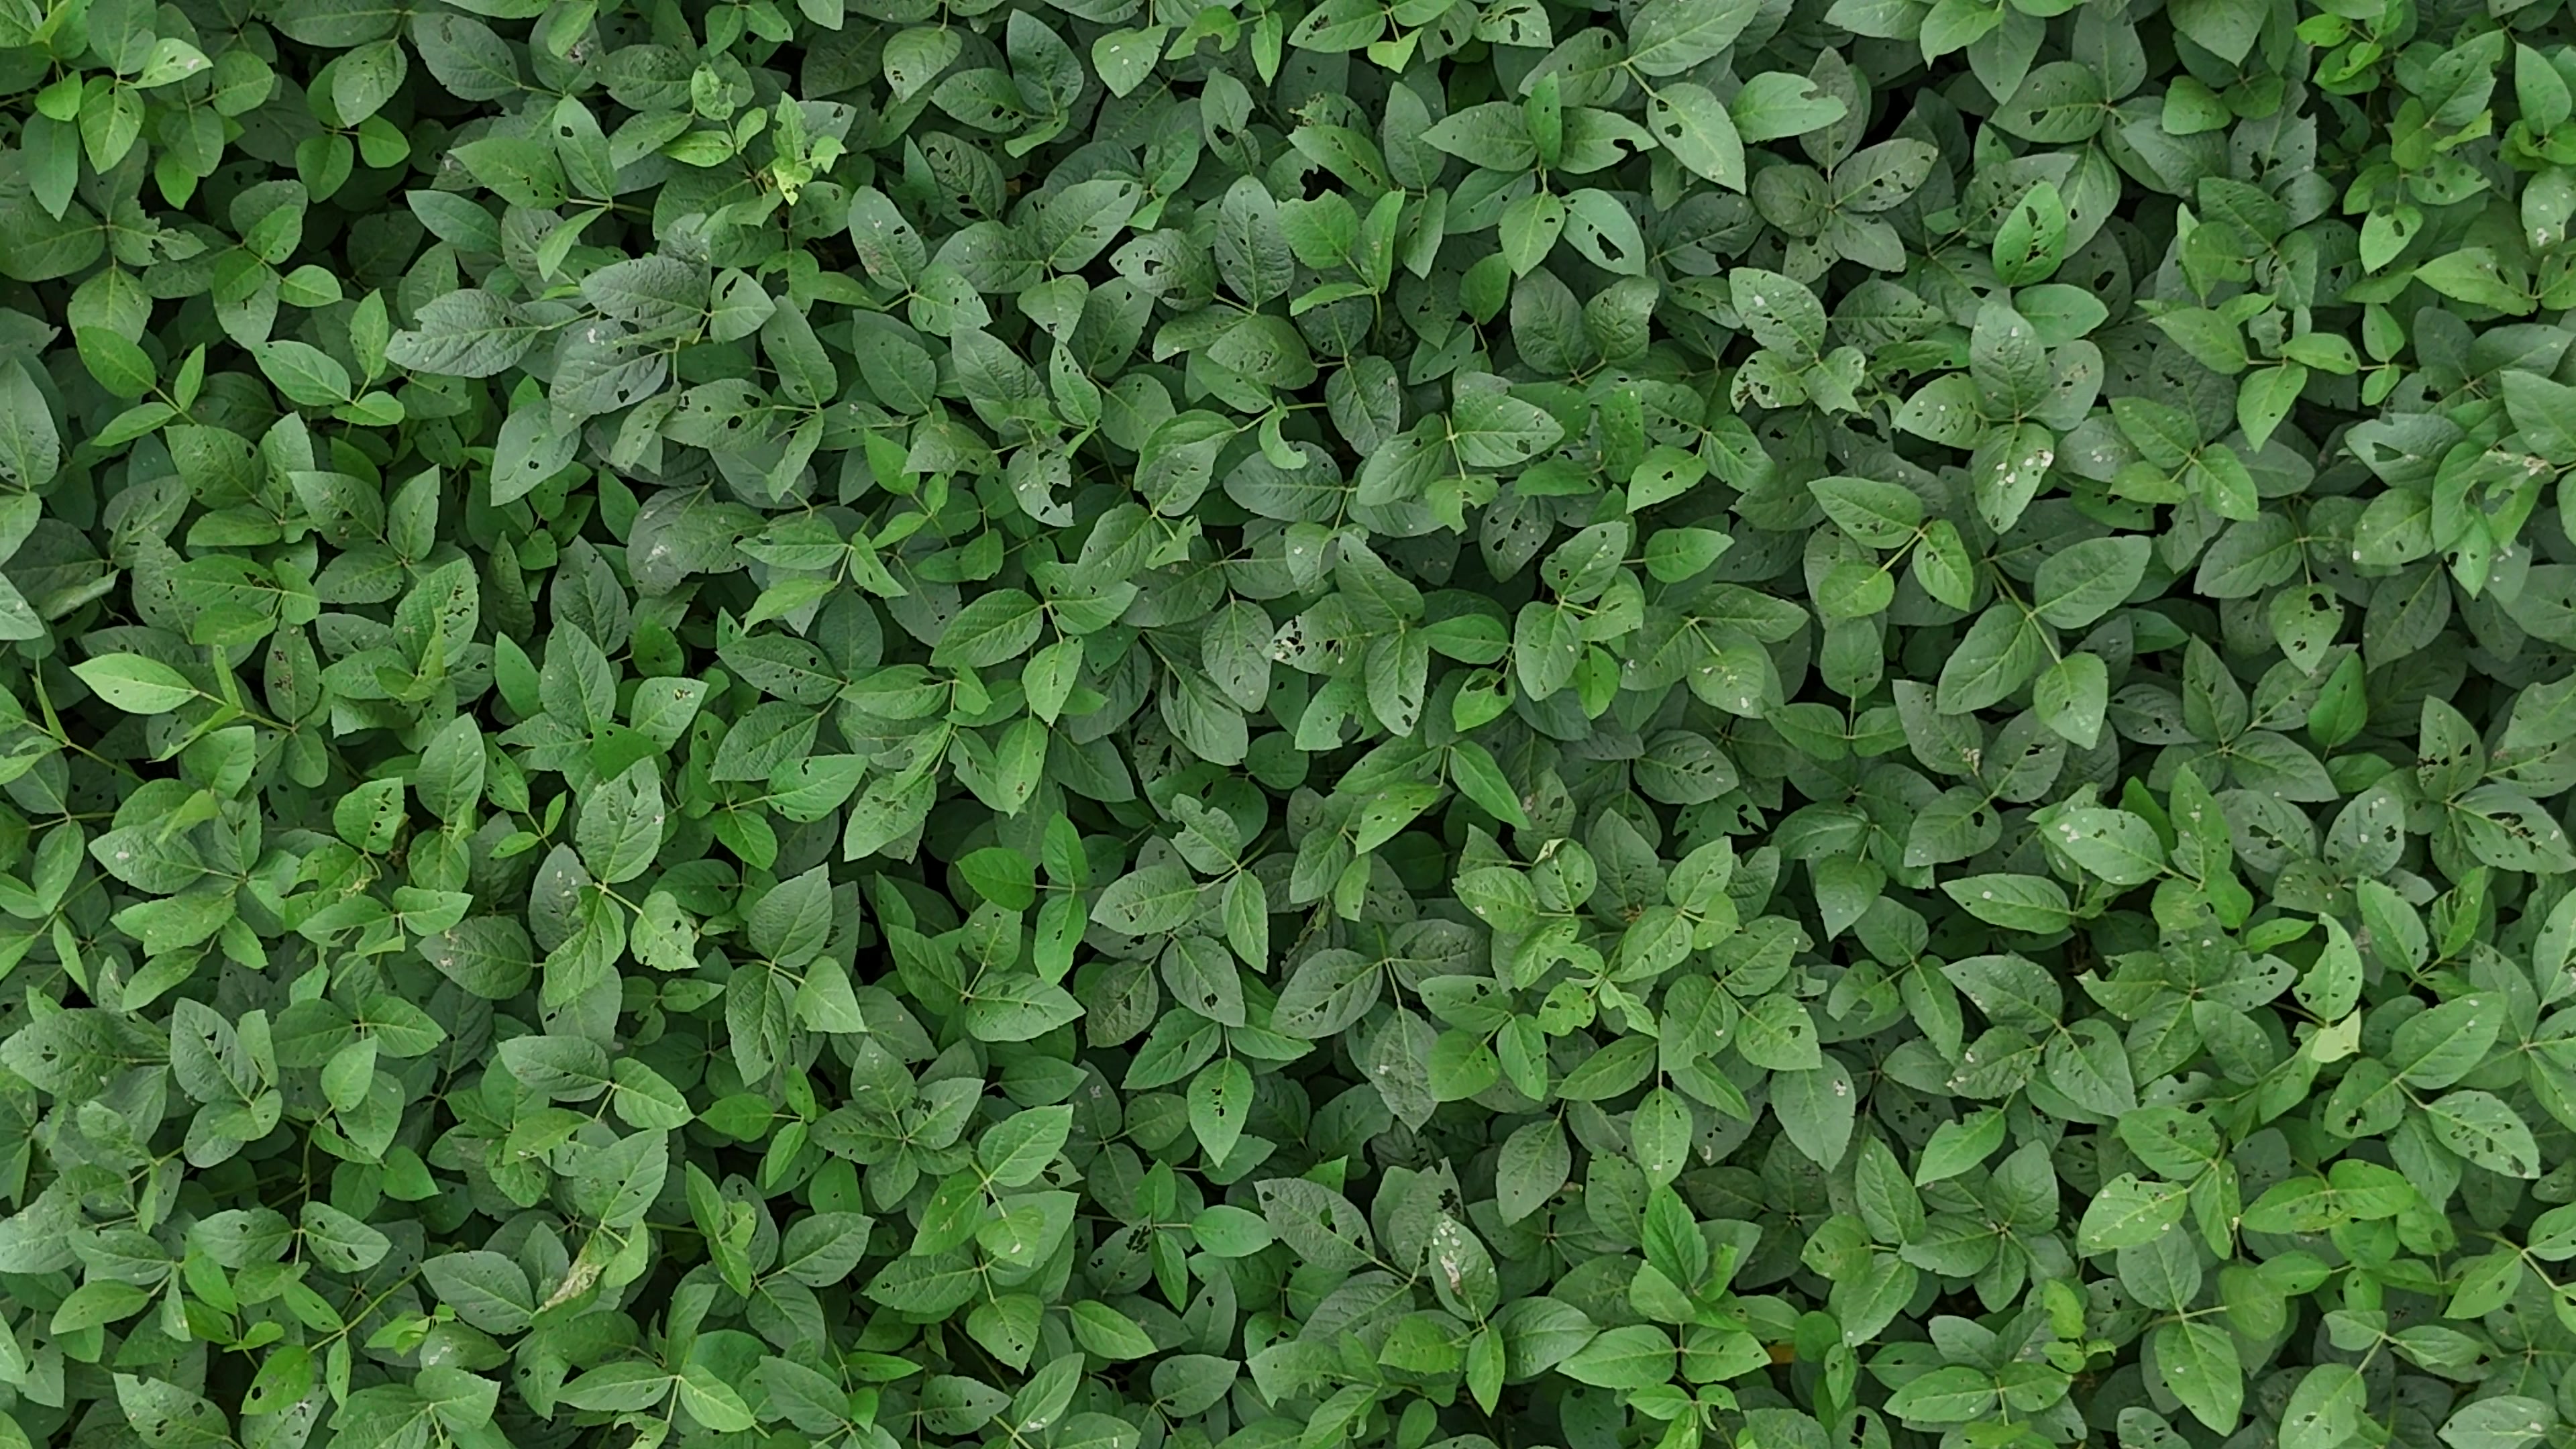
Label: Semilooper_Pest